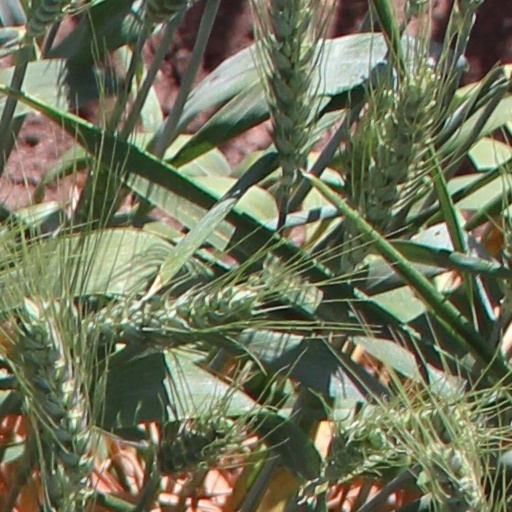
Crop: wheat